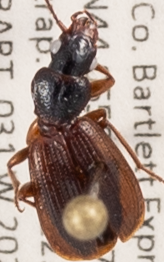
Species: Cymindis neglecta
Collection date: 2022-08-17
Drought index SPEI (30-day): -0.9
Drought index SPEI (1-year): -0.9
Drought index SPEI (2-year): -1.69